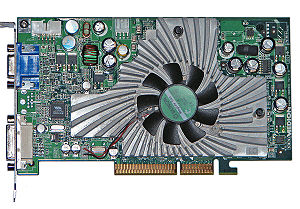
Grafikkort
Et ATI Radeon 9800XL-grafikkort
Grafikkortet er den komponent i en PC, som beregner billedet, der vises på skærmen. Selve grafikkortet har sin egen GPU, som bliver brugt udelukkende til grafikberegninger. Grafikkortet kan både fås som en integreret del af computerens bundkort og som et separat kort, der sættes i bundkortet. De integrerede kort er i dag forældede og man ser enten separate grafikkort eller CPU'er med indbygget grafik processor. De hurtigste integrerede grafik processorer kan som regel trække nyere computerspil ved laveste visuelle indstillinger. Med de eksterne nyere dedikerede grafikkort kan man køre dem i SLI eller CrossFire, hvor man så får en stærkere ydelse ud af kortet. Man kan derfor opnå kraftigere ydelse og det er især brugt, hvis man kører med flere skærme ad gangen for eksempel ved brug af NVIDIA Surround.